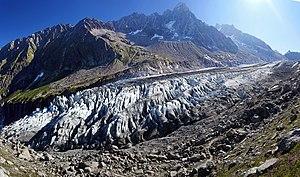
Glacier d'Argentière